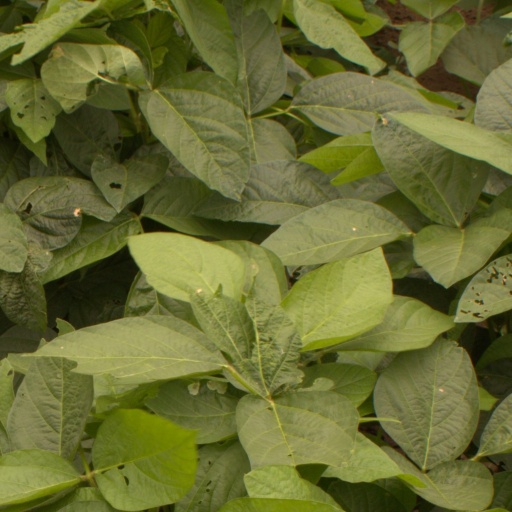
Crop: soybean